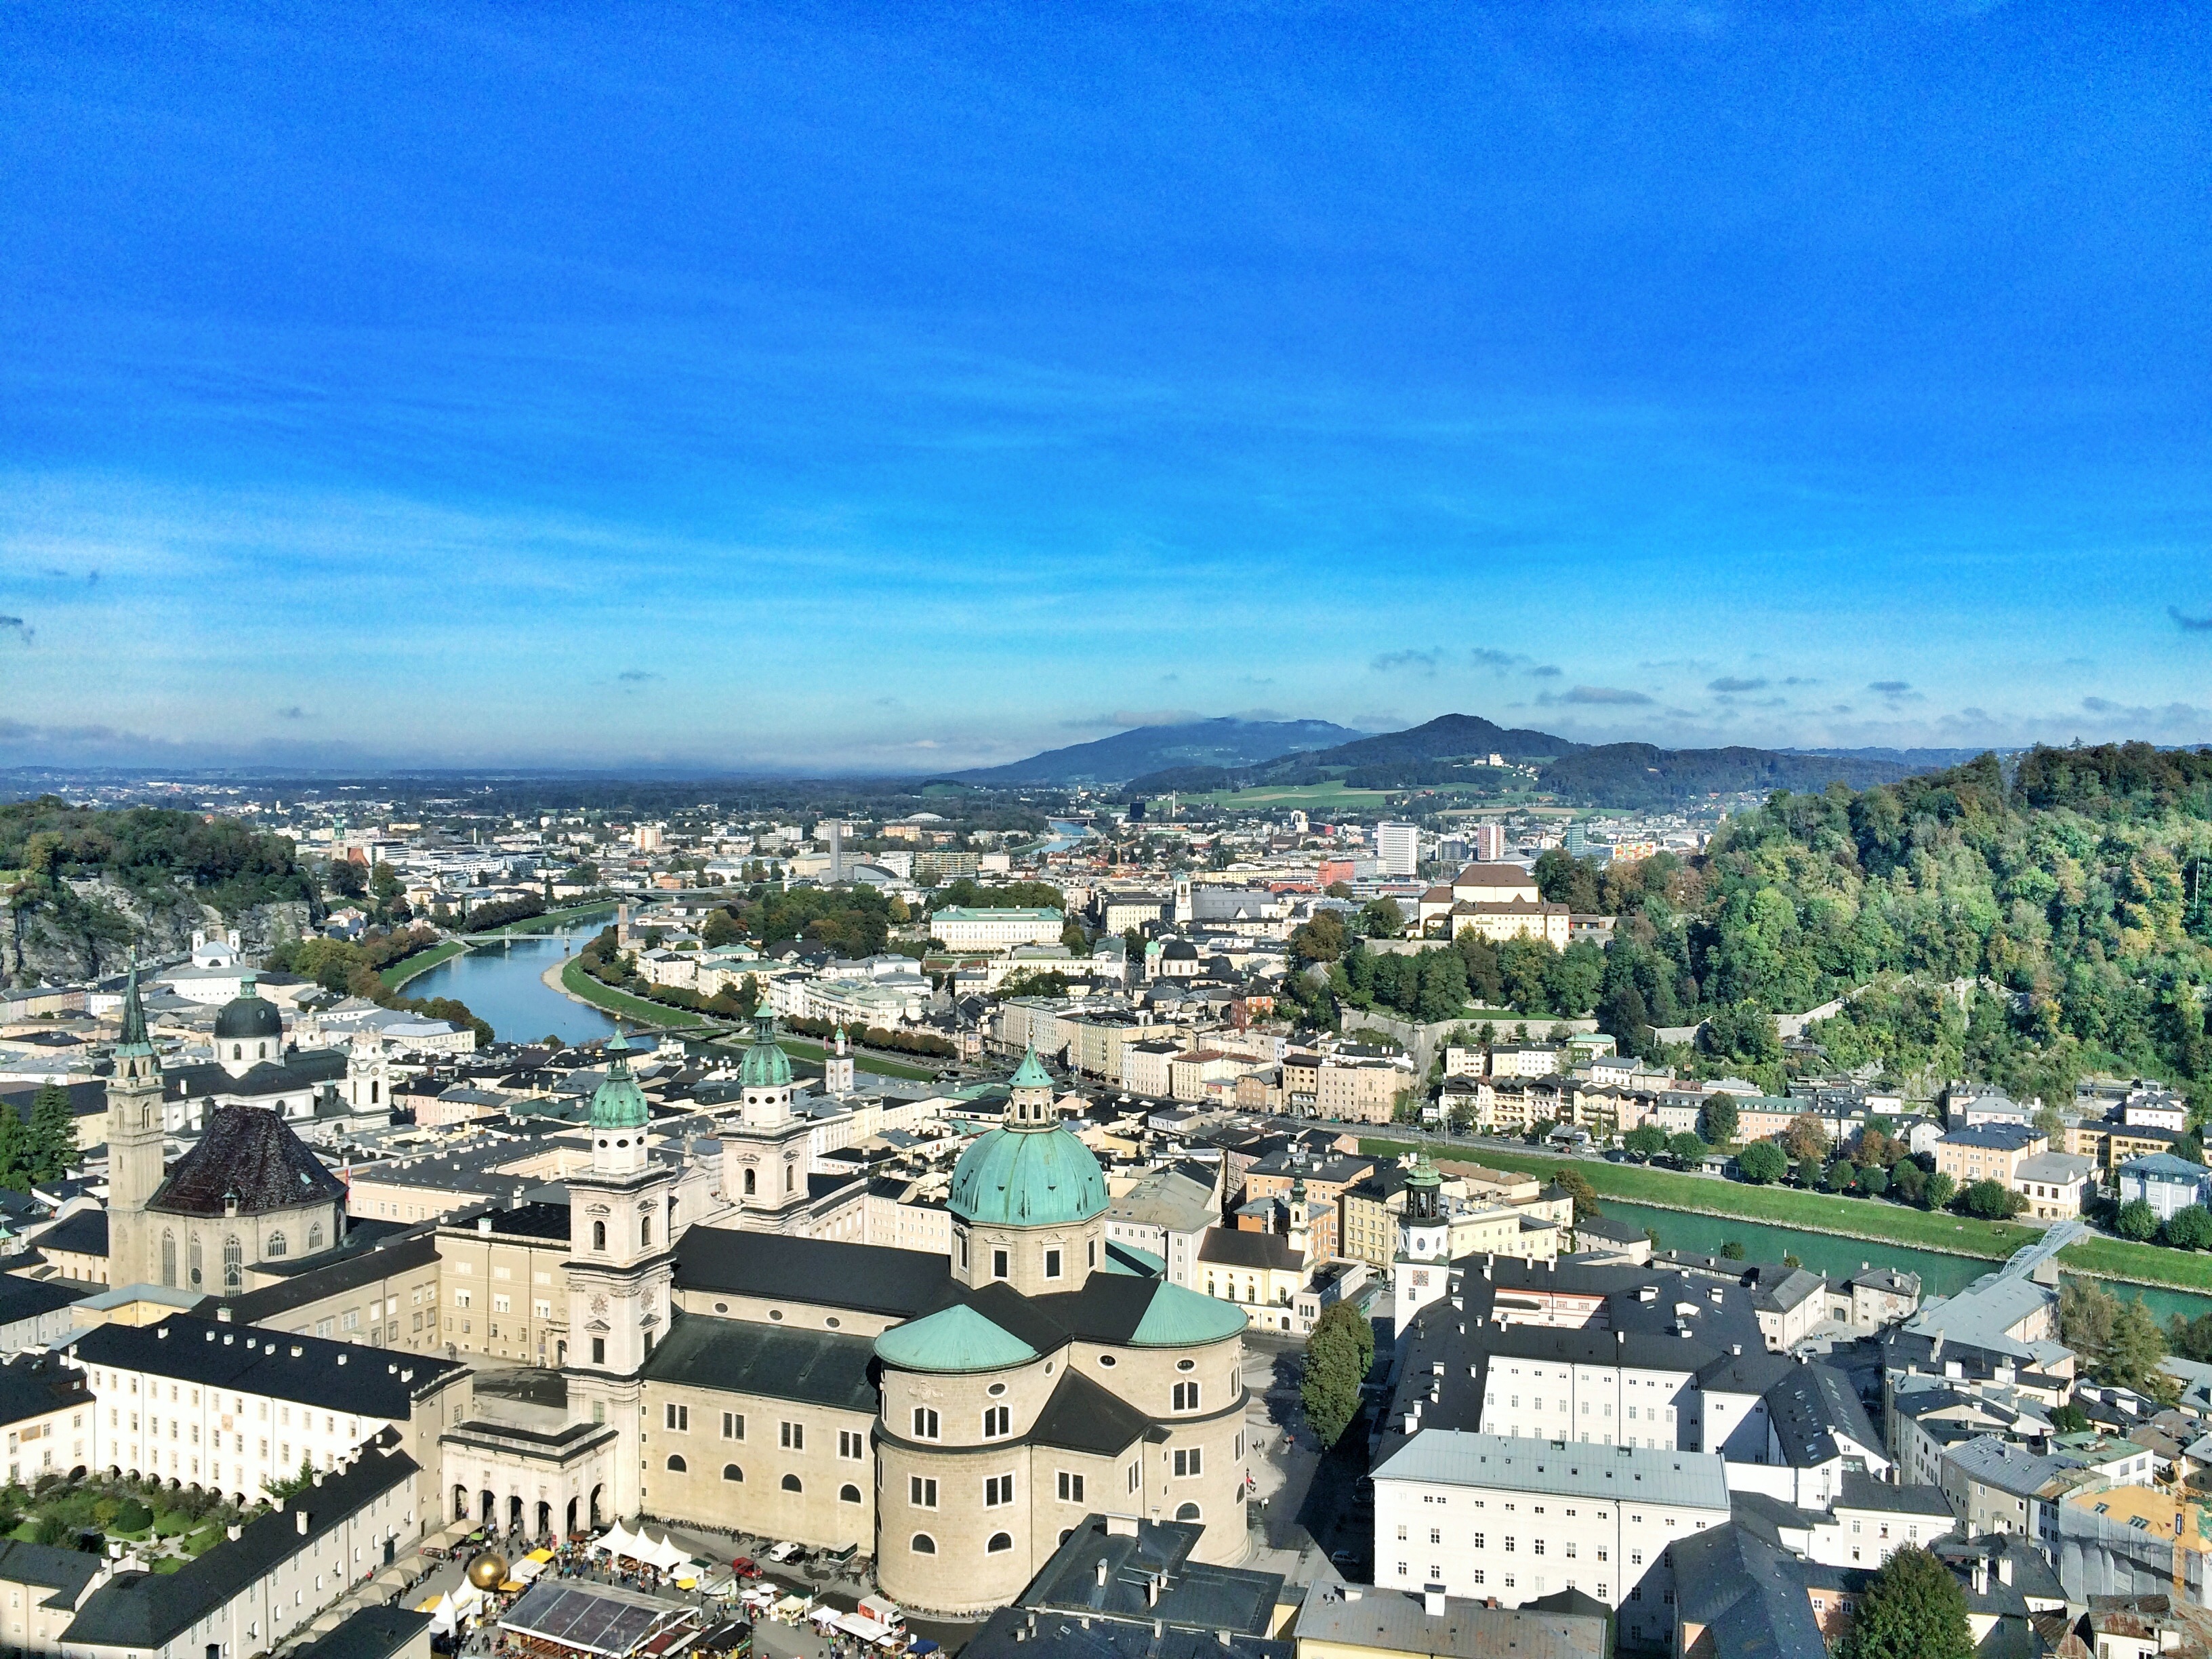
architecture, skyline, town, building, city, cityscape, panorama, suburb, austria, fortress, university, estate, salzburg, neighbourhood, stone figure, bird's eye view, m nchberg, aerial photography, gaisberg, salzburg cathedral, salzburger land, hohensalzburg fortress, franciscan church, university of salzburg, residential area, human settlement